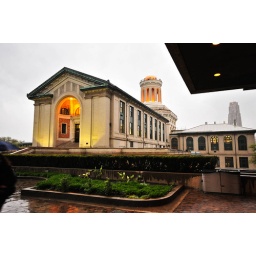
The ECE building. I never had classes here, but I did get up to the lounge in the tower at times.